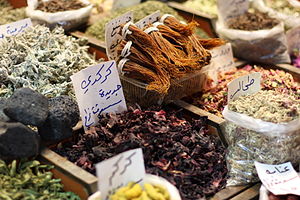
Syrien / Mad
Krydderier på et syrisk marked.
Syrien, officielt Den Syriske Arabiske Republik, er et land i det vestlige Asien, der grænser op til Libanon og Middelhavet mod vest, Tyrkiet mod nord, Irak mod øst, Jordan mod syd og Israel mod sydvest. Israel har siden seksdageskrigen i 1967 besat Golanhøjderne i den sydlige del af Syrien. Landets hovedstad Damaskus er blandt de ældste kontinuerligt beboede byer i verden. Syrien består hovedsageligt af bjerge og sletter, der breder sig over tre-fjerdedele af landet. Slette- og bjerglandskab ligger midt i landet, mellem det fugtige kystklima i vest og de halvtøre ørkenområder i den sydlige del af landet. Det rummer adskillige etniske og religiøse grupper, inklusive kurdere, armeniere, assyrere, tyrkere, kristne, drusere, alawitiske shiaer og arabiske sunnaer.